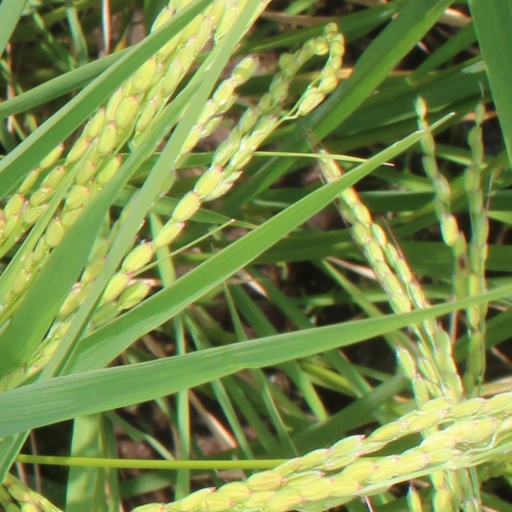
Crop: rice